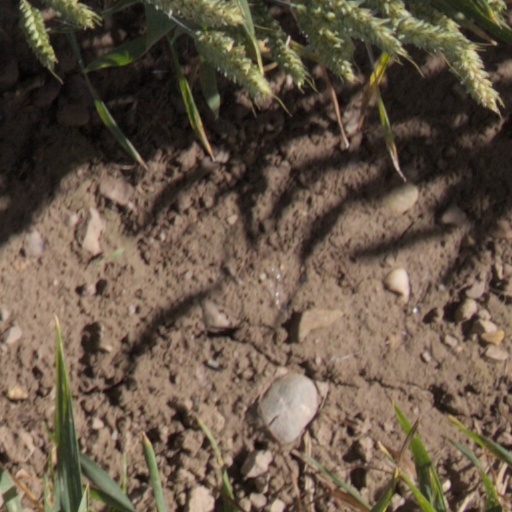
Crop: wheat